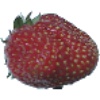
Label: Strawberry Wedge 1